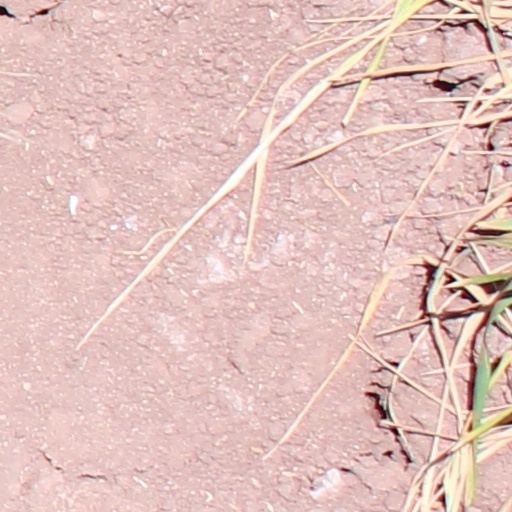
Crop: wheat